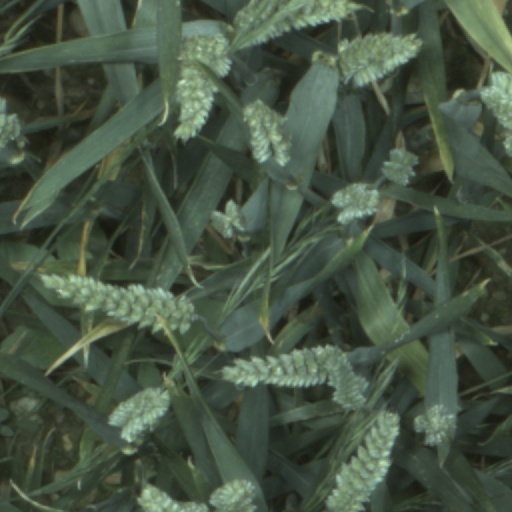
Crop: wheat